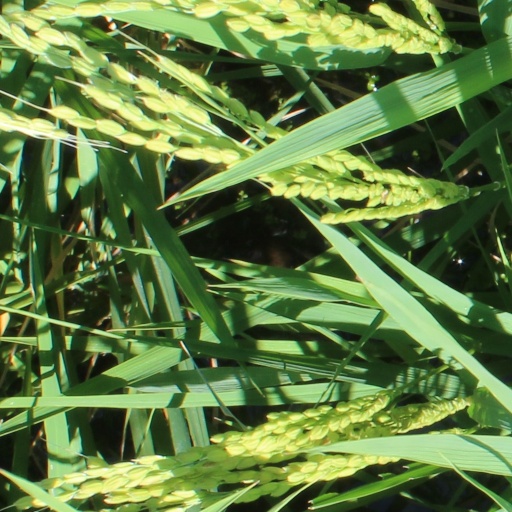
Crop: rice